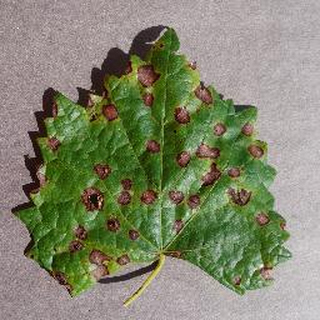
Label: grape_black_rot